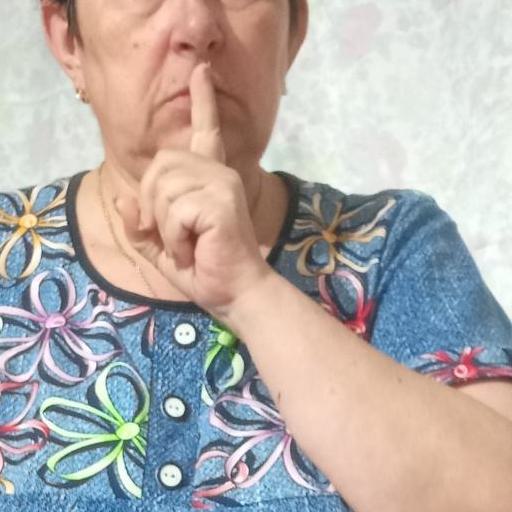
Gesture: mute